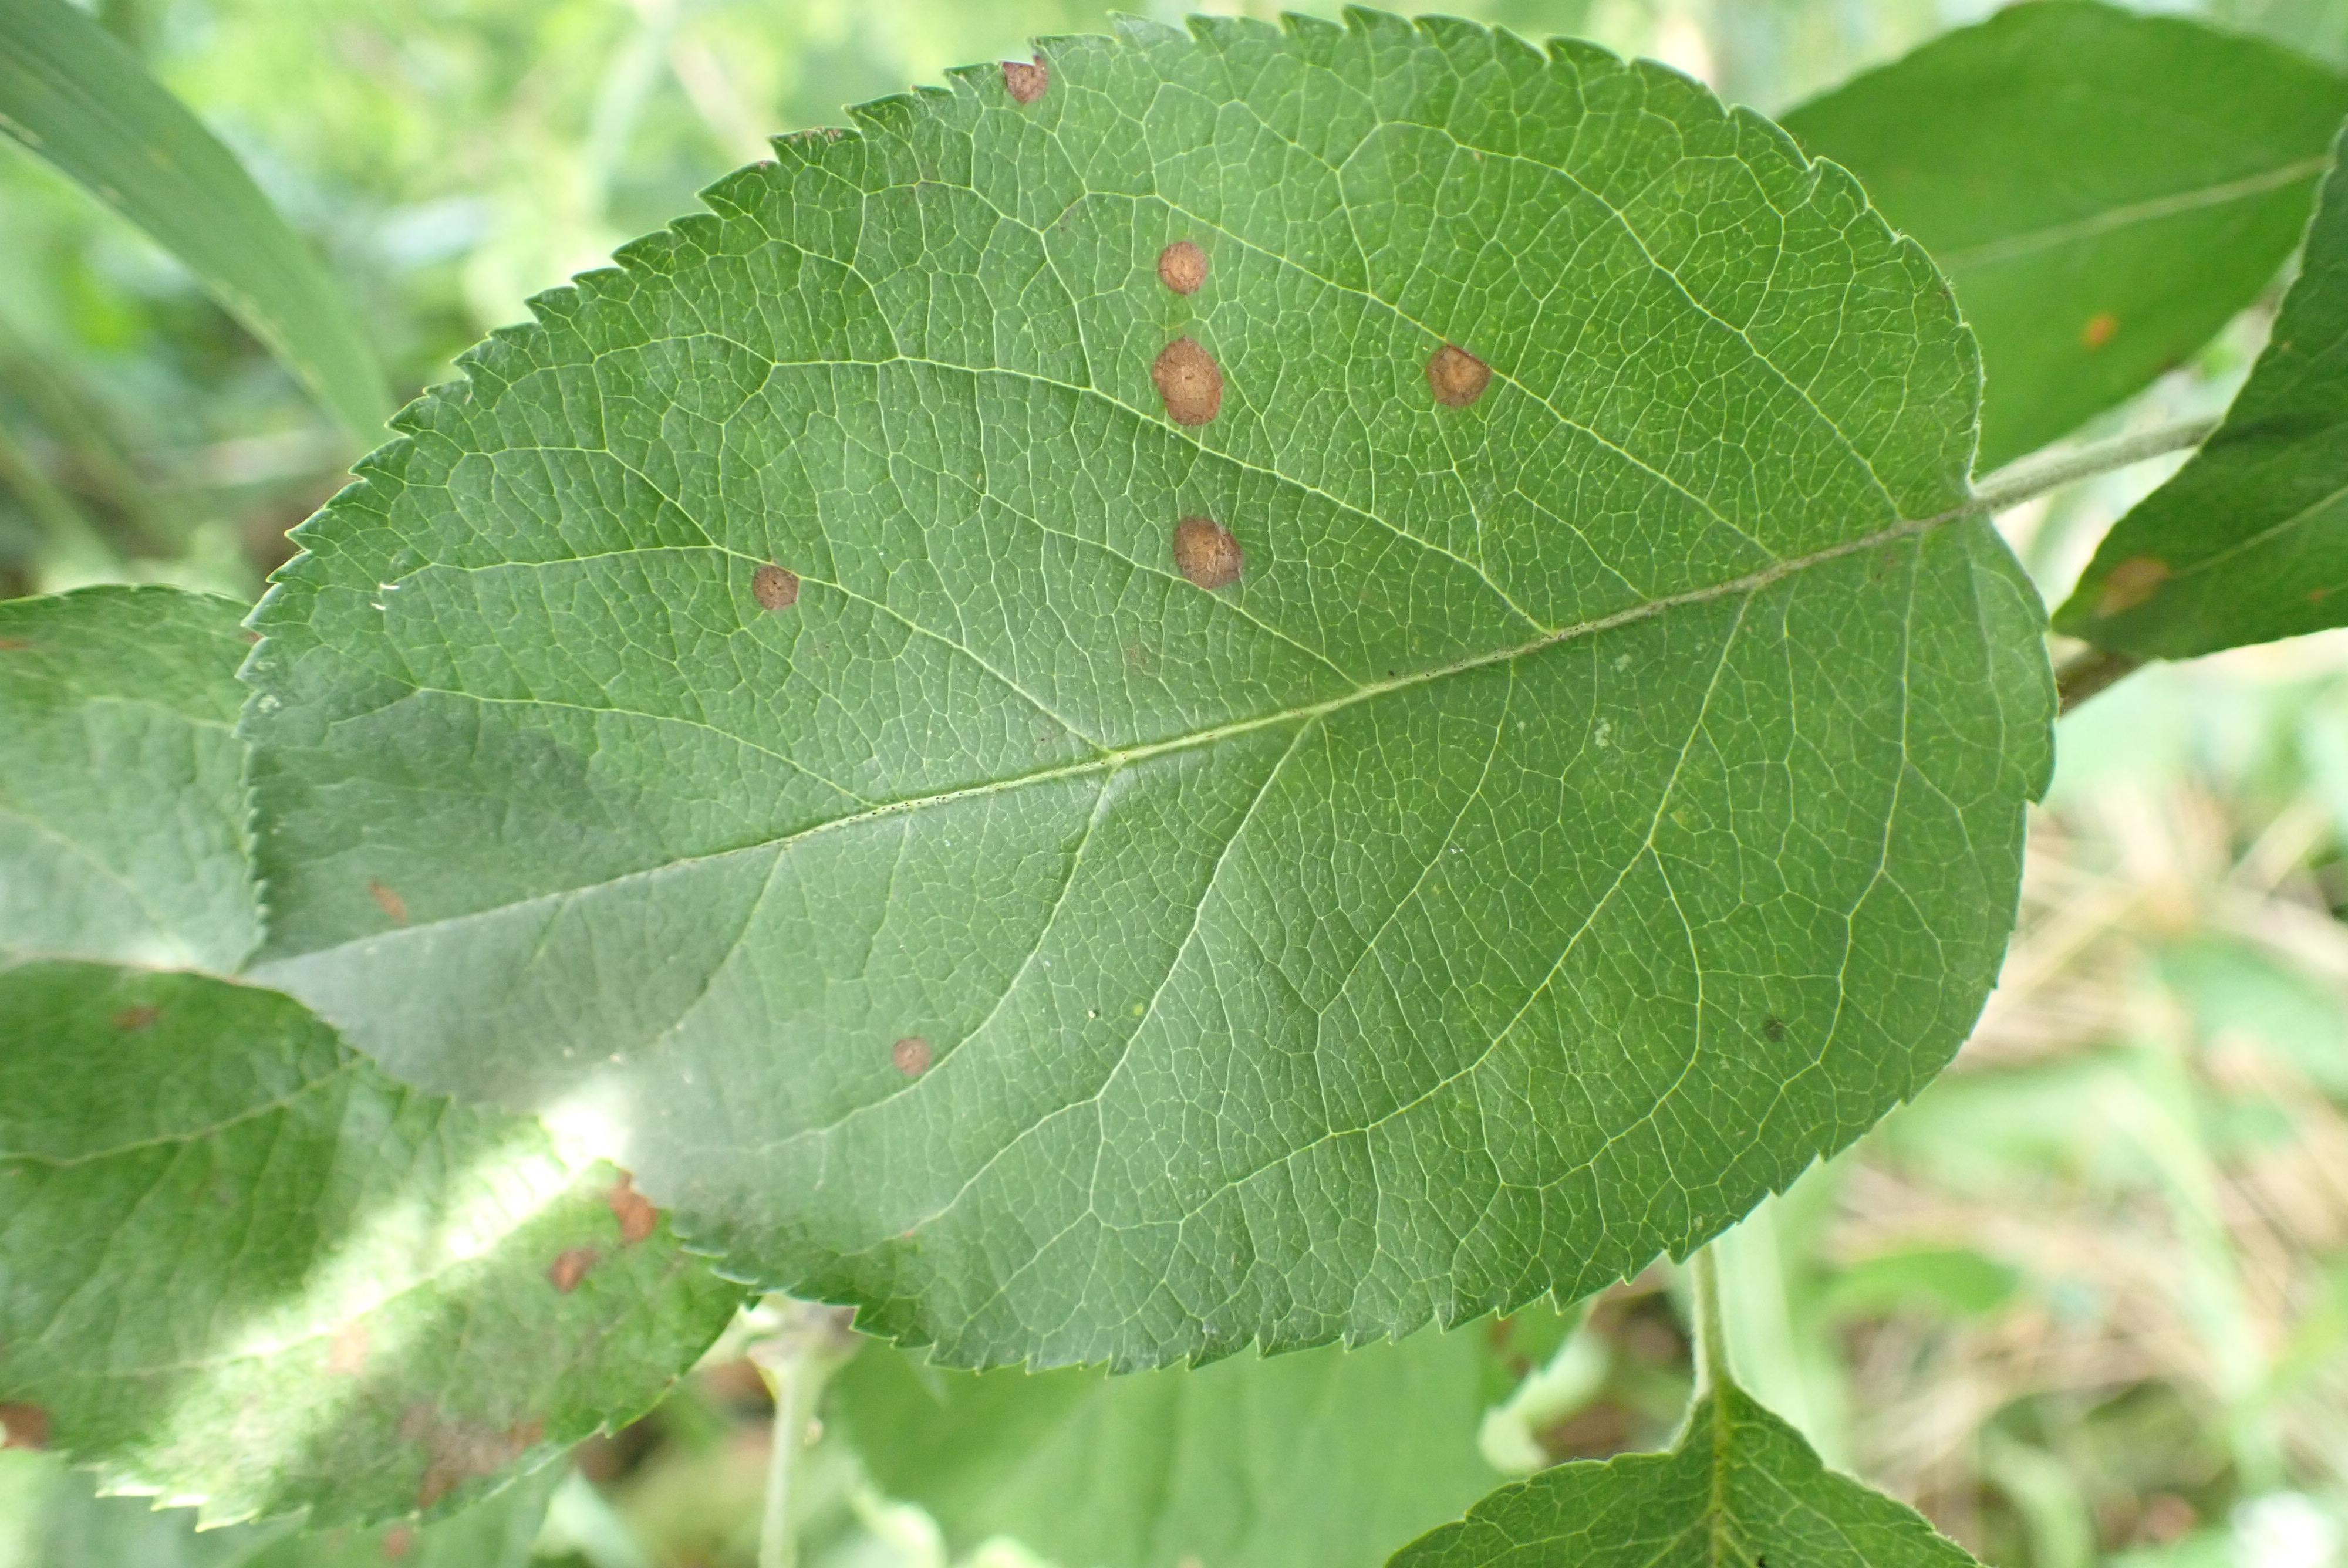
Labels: frog_eye_leaf_spot